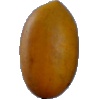
Label: Cucumber Ripe 2